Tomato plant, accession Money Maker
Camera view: tilt-top (135 deg); turntable rotation: 180 degrees
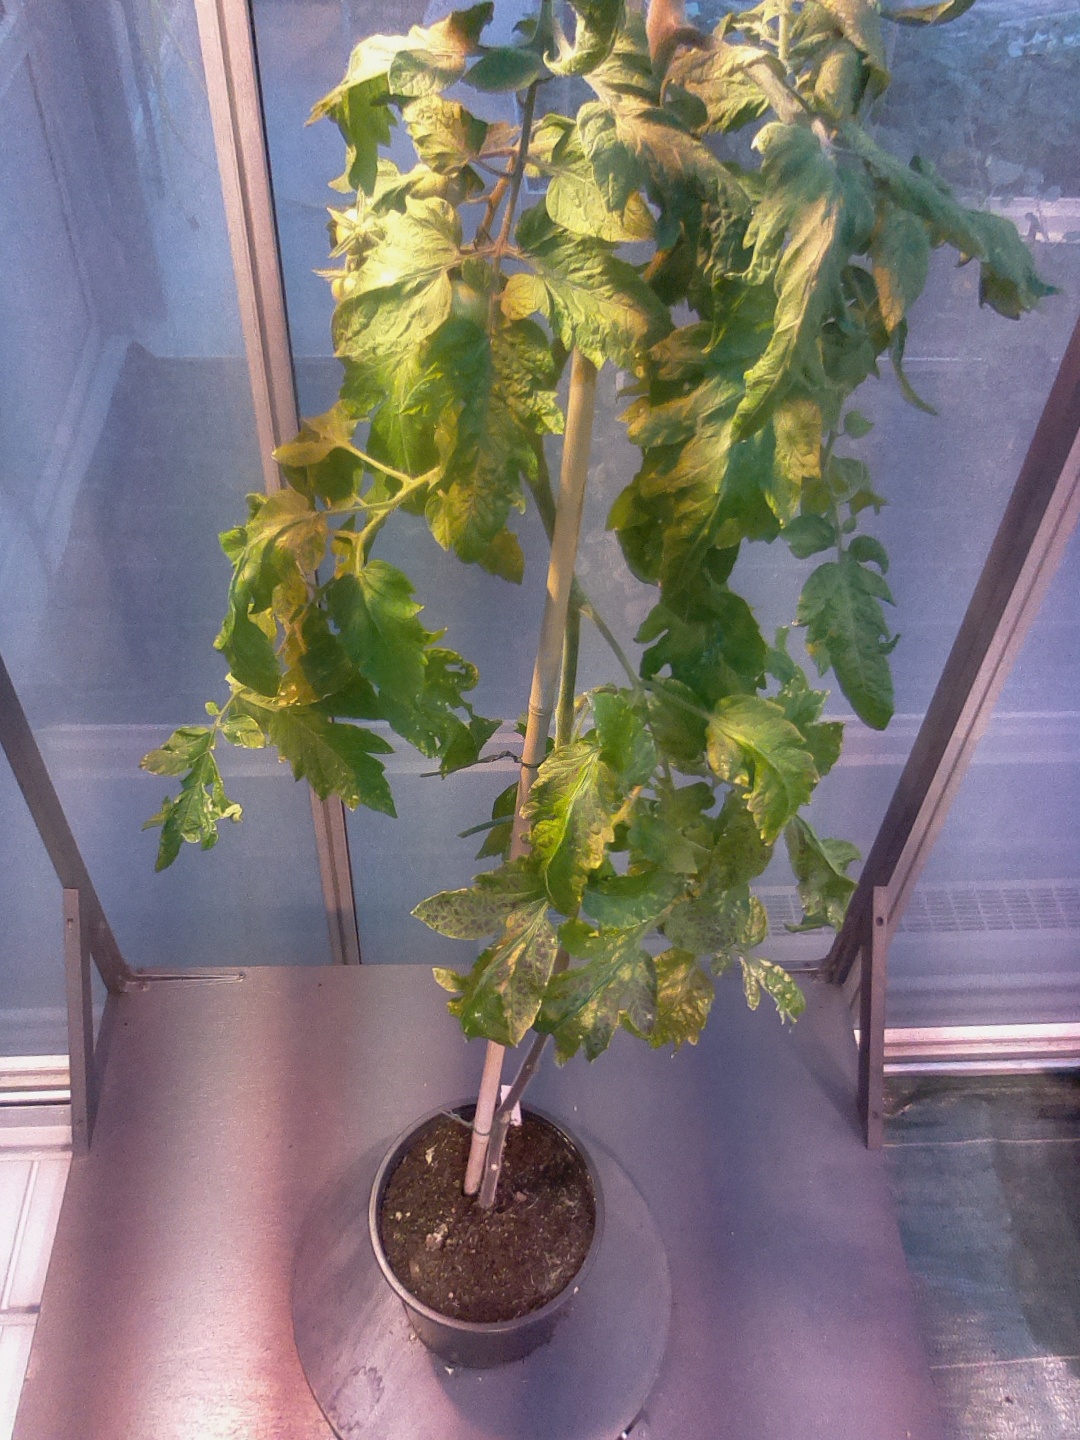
BBCH growth stage 73: 30%-40% of final fruit size